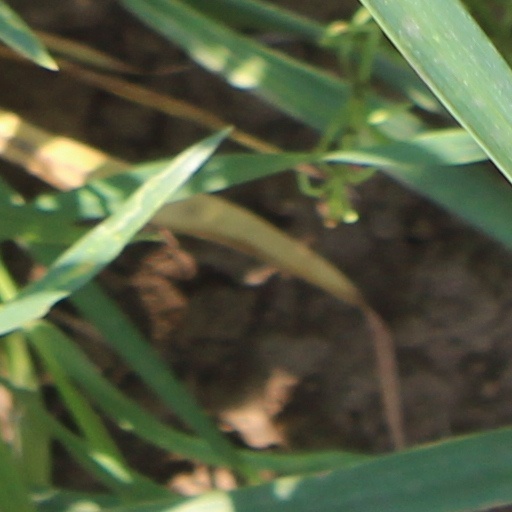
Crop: wheat